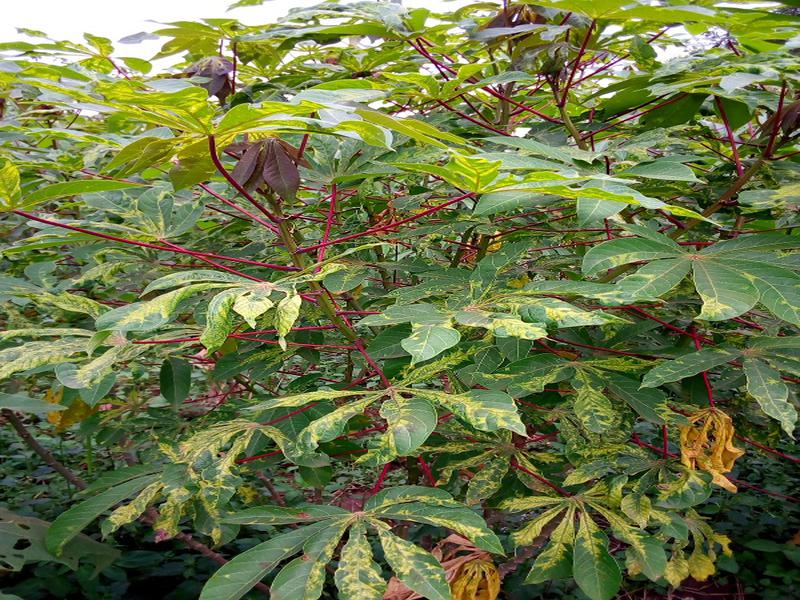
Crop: cassava
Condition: mosaic_disease